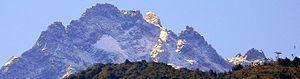
Le Pico Bolívar est un sommet montagneux de la Sierra Nevada de Mérida, dans le prolongement nord de la Cordillère des Andes. Il est le point culminant du Venezuela avec 4 978 m d'altitude. Il est situé dans l'État de Mérida, non loin de la ville de Mérida. Il fut ainsi nommé en l'honneur de Simón Bolívar.